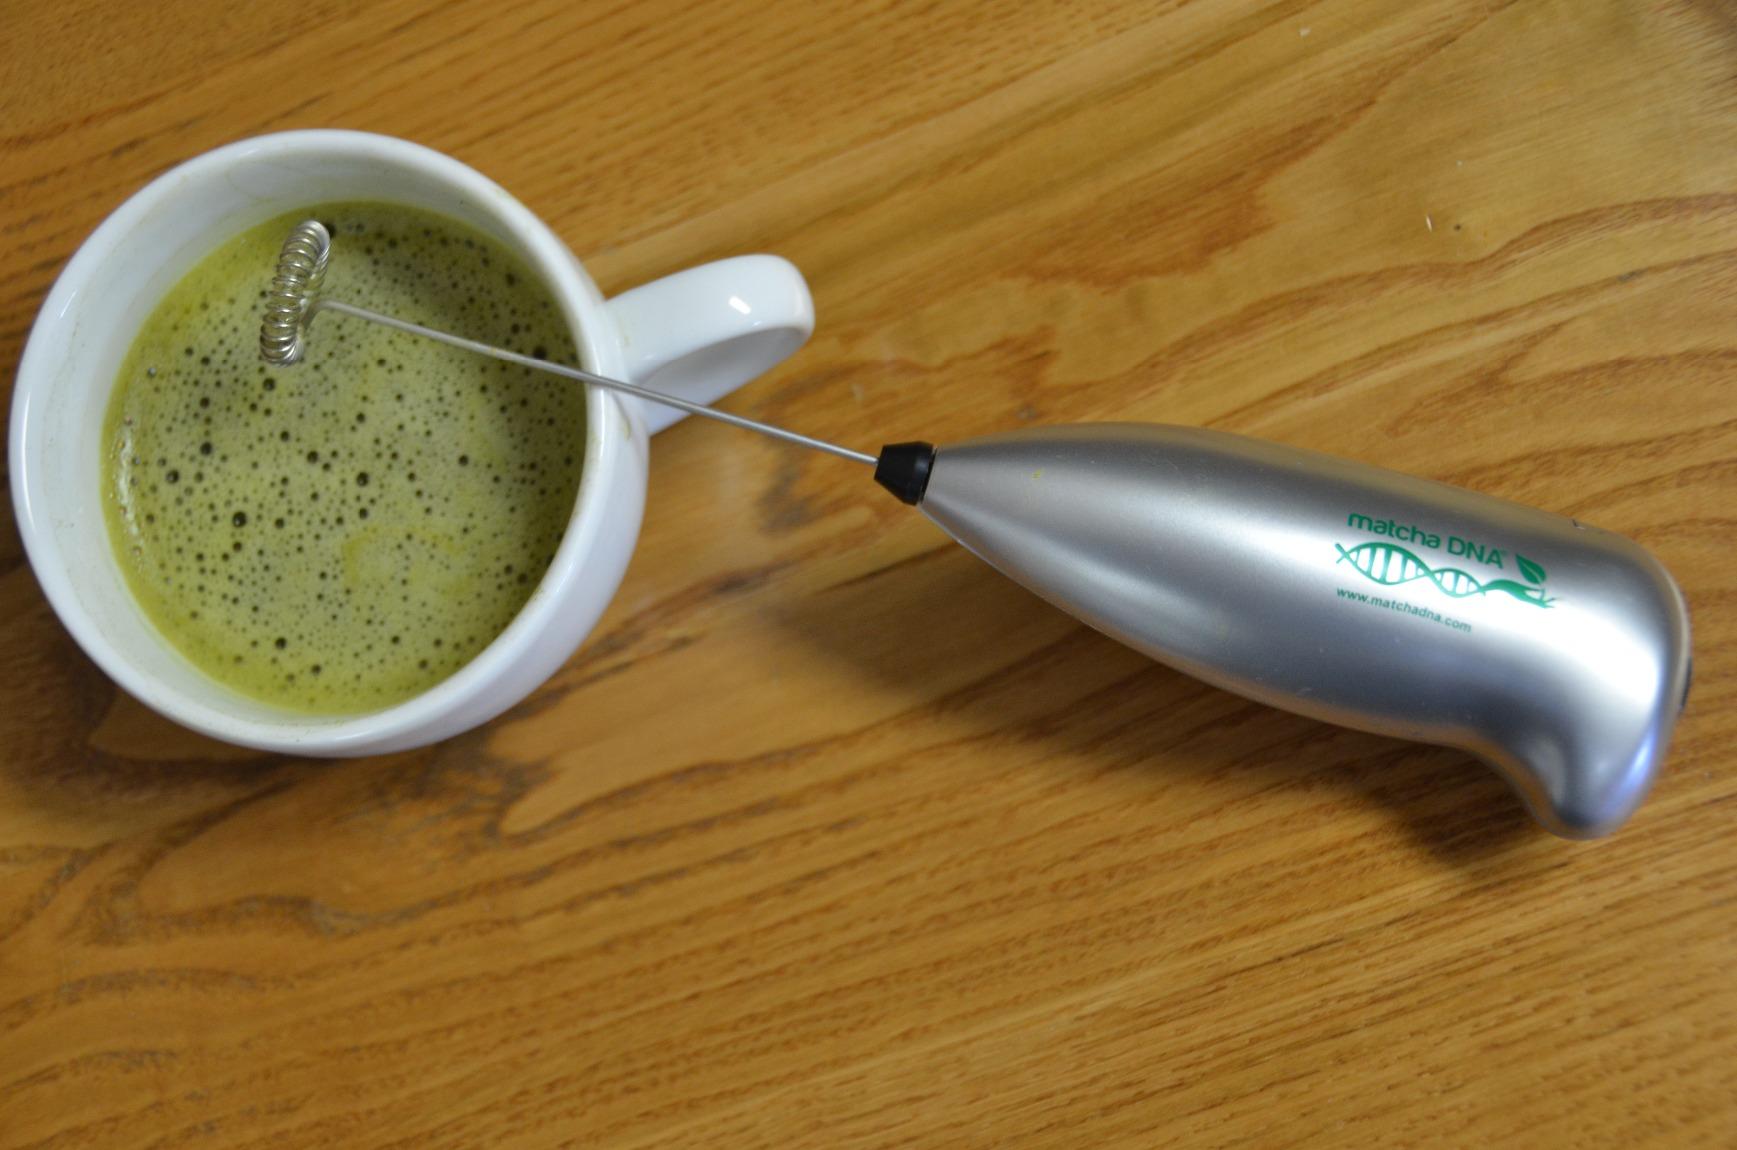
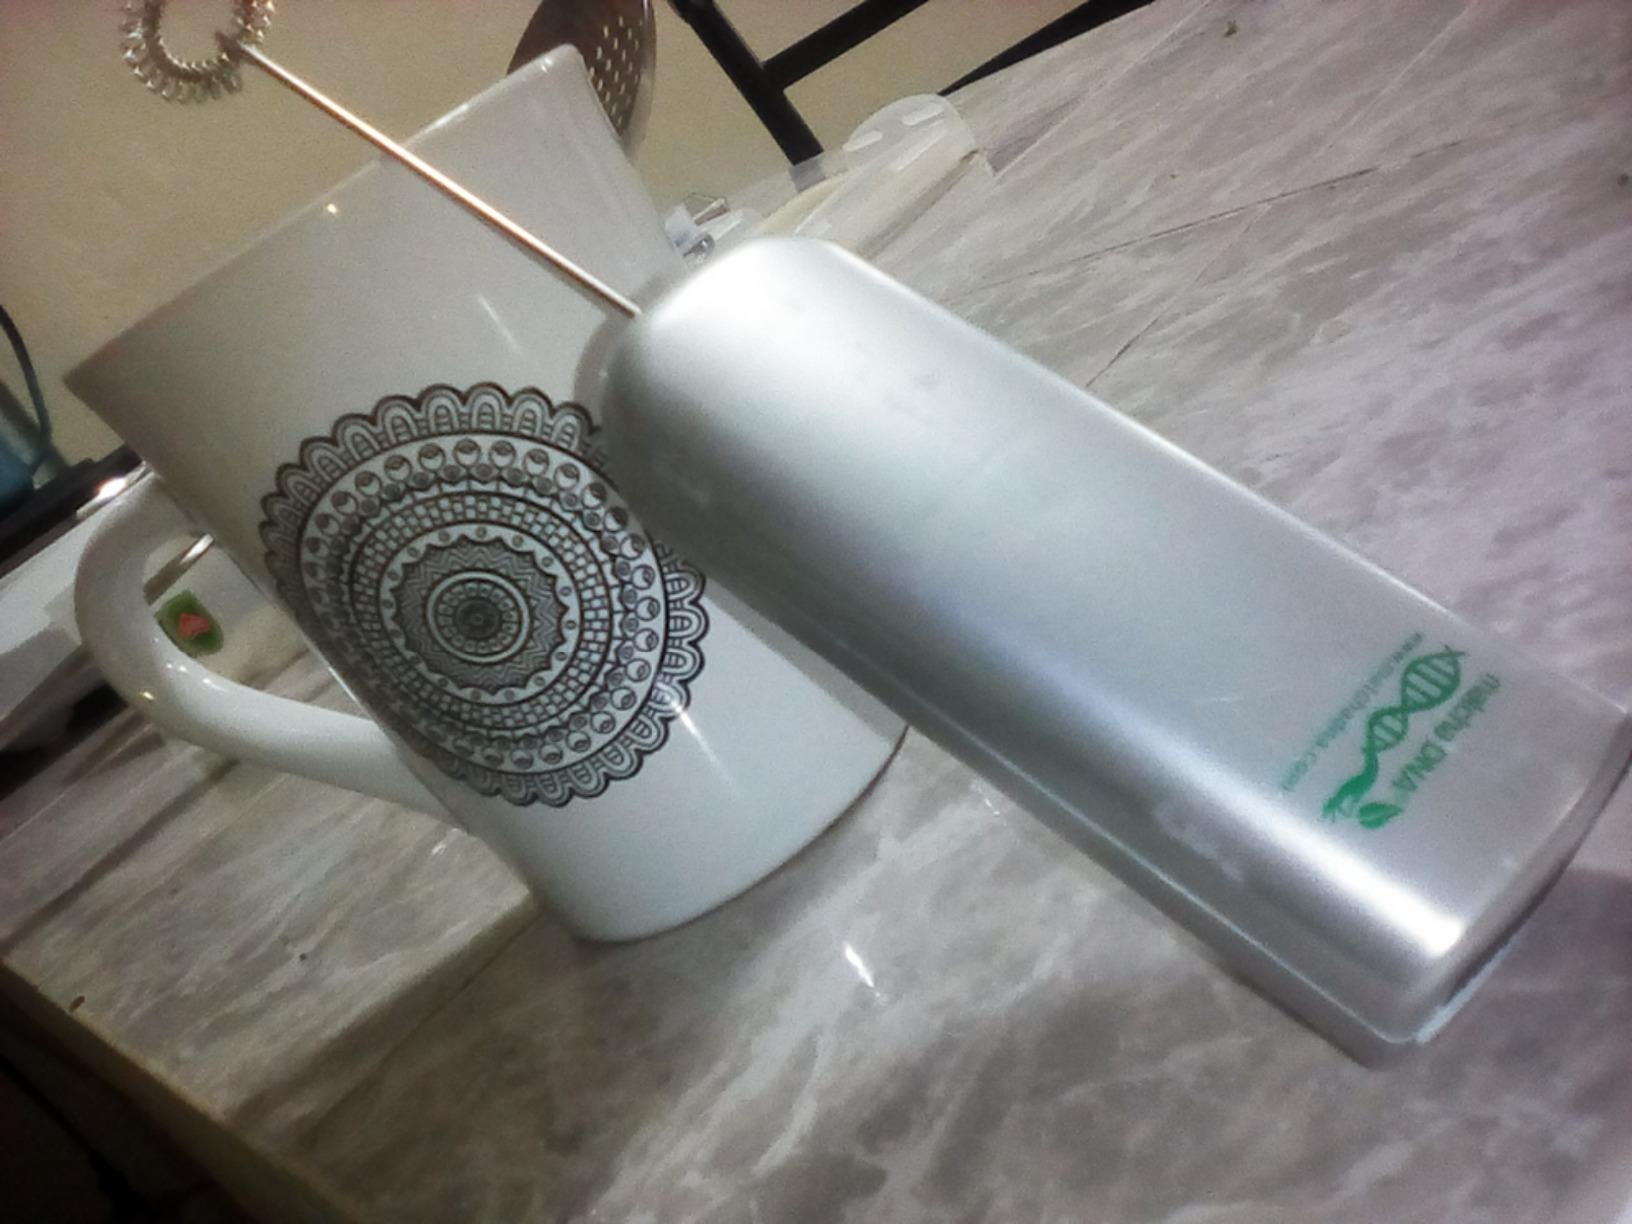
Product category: items_mixer
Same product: yes